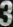
Number: 3